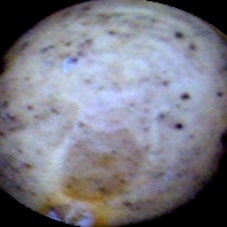
Label: Spotted